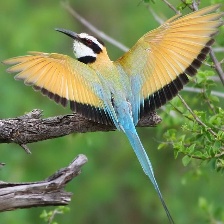
Species: WHITE THROATED BEE EATER
Scientific name: MEROPS ALBICOLLIS
ImageNet parent category: bee_eater